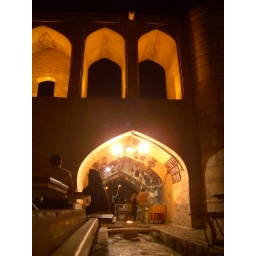
Drinking tea on the water was one of the best things to do down by the river at dusk at Esfahan.